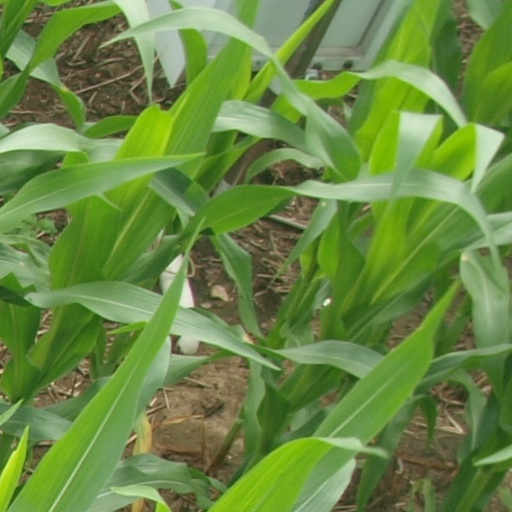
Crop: maize; corn